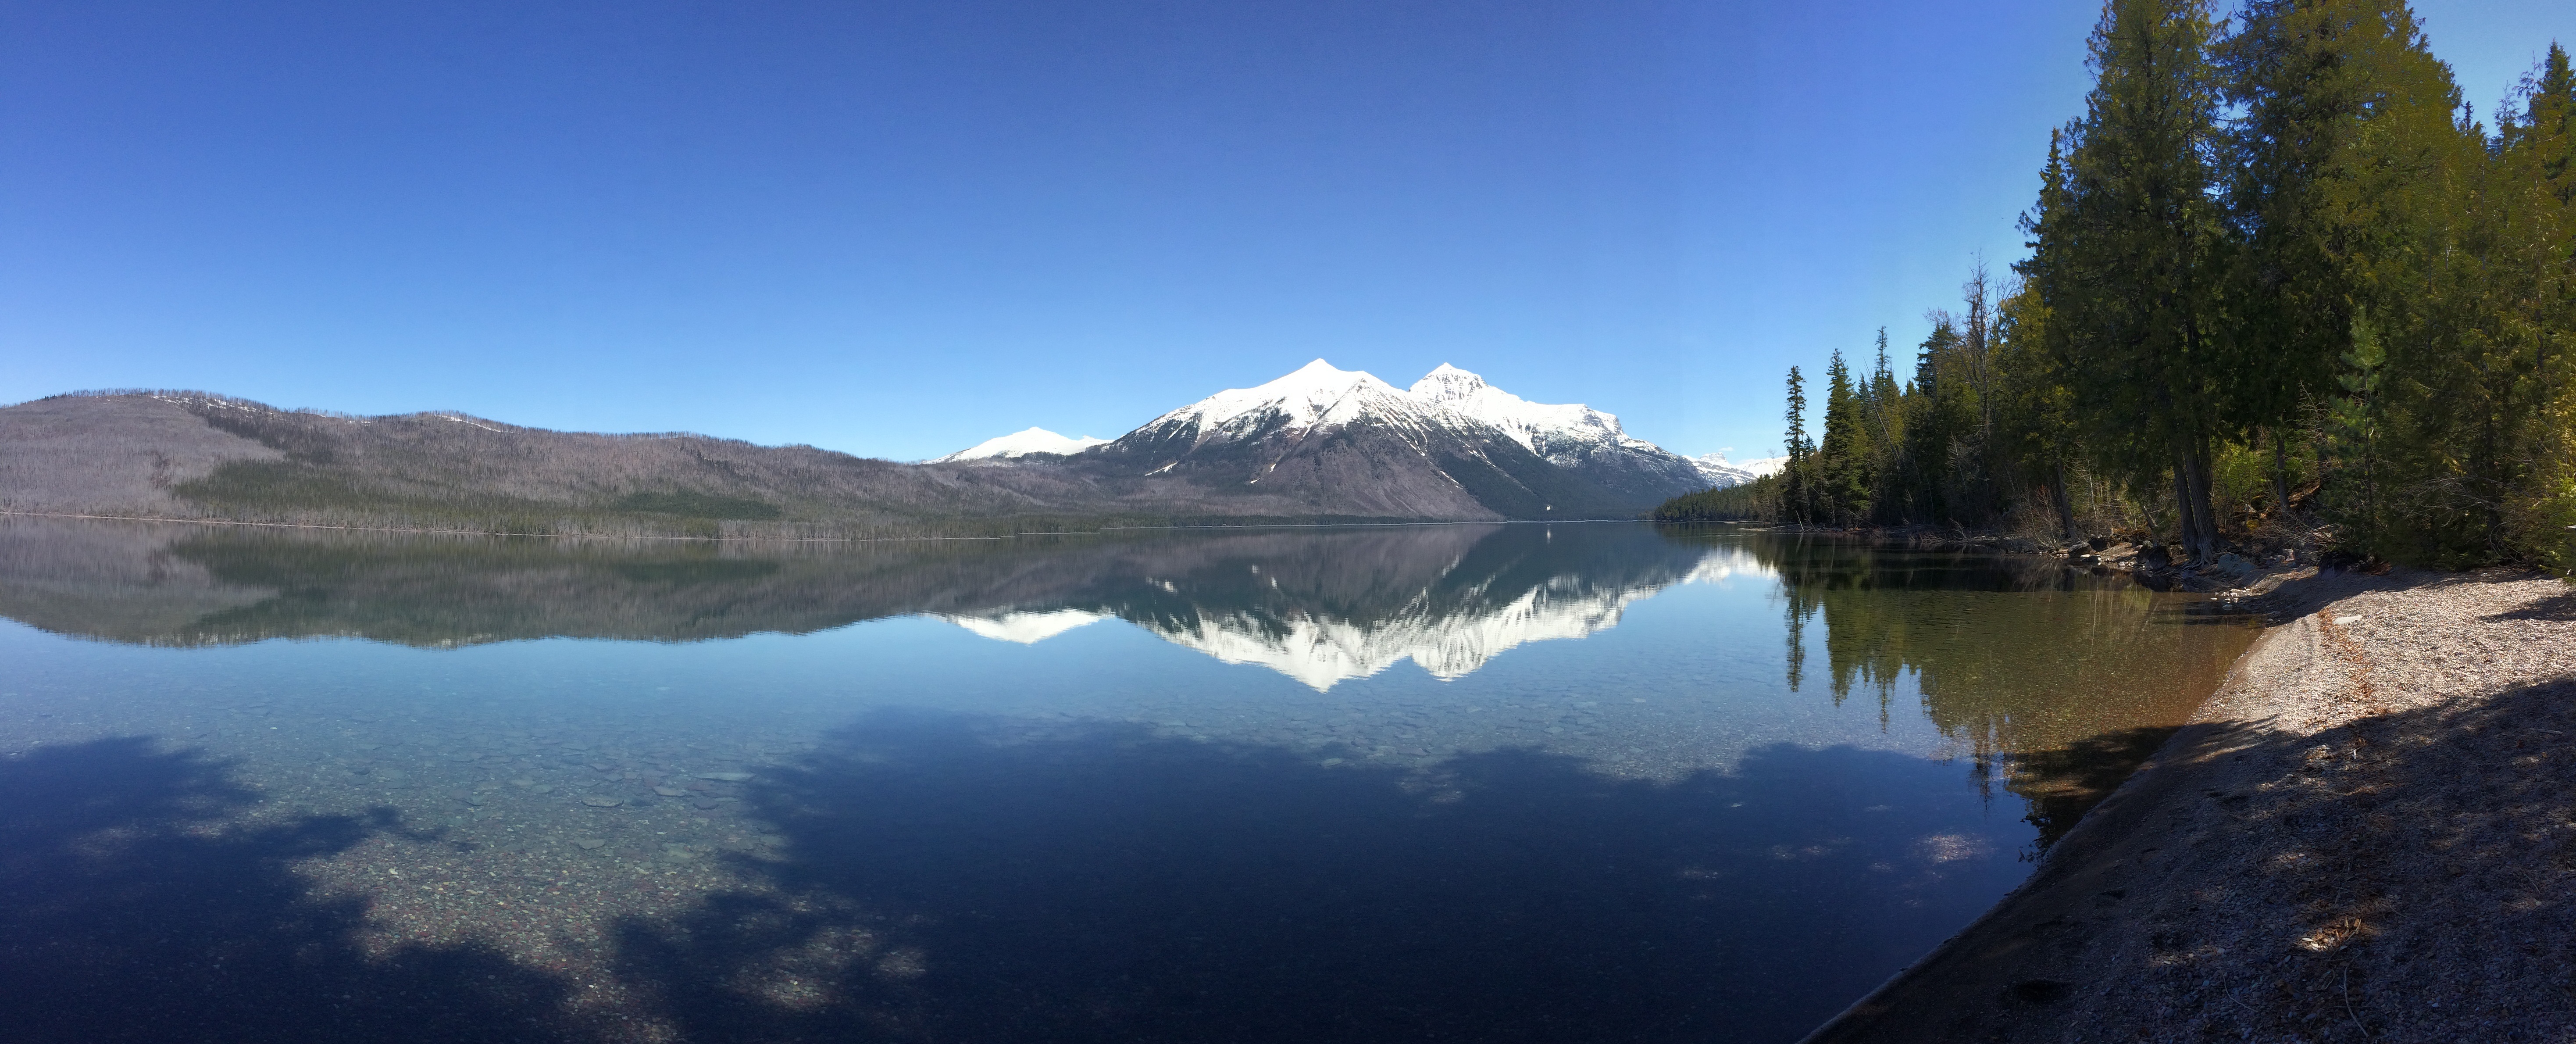
water, nature, wilderness, mountain, hiking, lake, mountain range, panorama, summer, recreation, wildlife, wild, reflection, hike, glacier, park, usa, fjord, reservoir, ridge, body of water, national, trekking, landscapes, fell, loch, crater lake, montana, destination, tarn, mountainous landforms